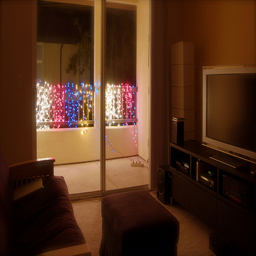
Colorful lights sitting on the inside window of a house.
A living room decorated with furniture and glass decors with lights.
The red white and blue lights hang over the balcony.
A dark apartment living room lit only by the holiday lights on the balcony area.
Christmas lights on a rail seen from a living room window.